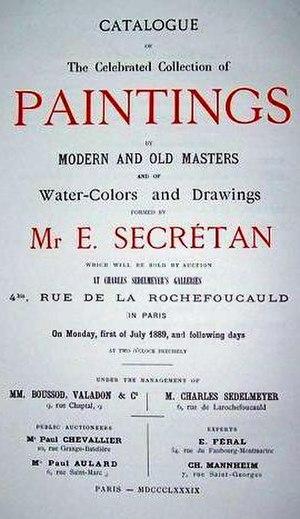
La Femme écrivant une lettre et sa servante est une peinture de genre du peintre baroque néerlandais Johannes Vermeer, réalisée vers 1670-1671. Il s’agit d’une huile sur toile de 71,1 × 60,5 cm actuellement exposée à la Galerie nationale d'Irlande de Dublin. L'œuvre est signée sur le papier dépassant de la table, sous l'avant-bras droit de la jeune femme écrivant.